List of highest-paid NBA players by season

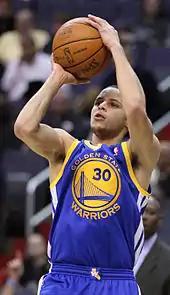
Stephen Curry, the highest-paid player in the NBA, attempting a jump shot in the 2010–11 NBA season.

The highest-paid NBA players by season has recently eclipsed $40 million. Wilt Chamberlain has the most seasons leading the league with 8. Michael Jordan holds the largest 1-year contract in NBA history, LeBron James is the highest career earner, and Stephen Curry is the highest season earner as well as the largest multi-year contract holder in NBA history.